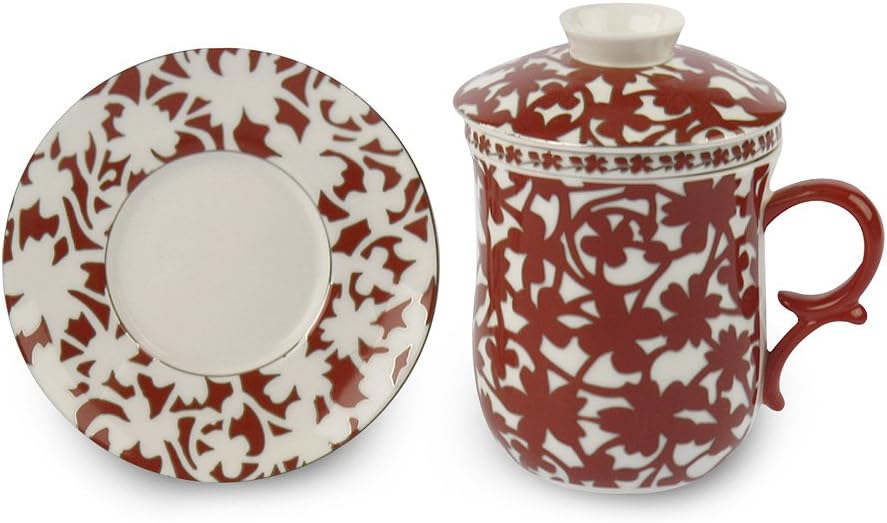
Gracie China by Coastline Imports 4-Piece Tea for Me Set, Dynasty Red
Category: Amazon Home
Gracie China by Coastline Imports, is lovely porcelain which can complement the kitchen, dining and living room.
Features: One 4-piece mug tea for me | Dishwasher safe | Not safe in microwave | Gold Trimmed | Fine porcelain | One 4-piece tea for me set Includes 11-ounce mug, tea infuser, lid and saucer | One 4-piece mug tea for me | Dishwasher safe | Not safe in microwave | Fine porcelain